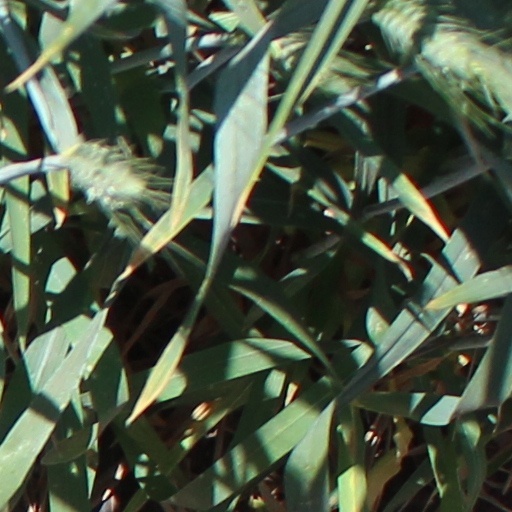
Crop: wheat